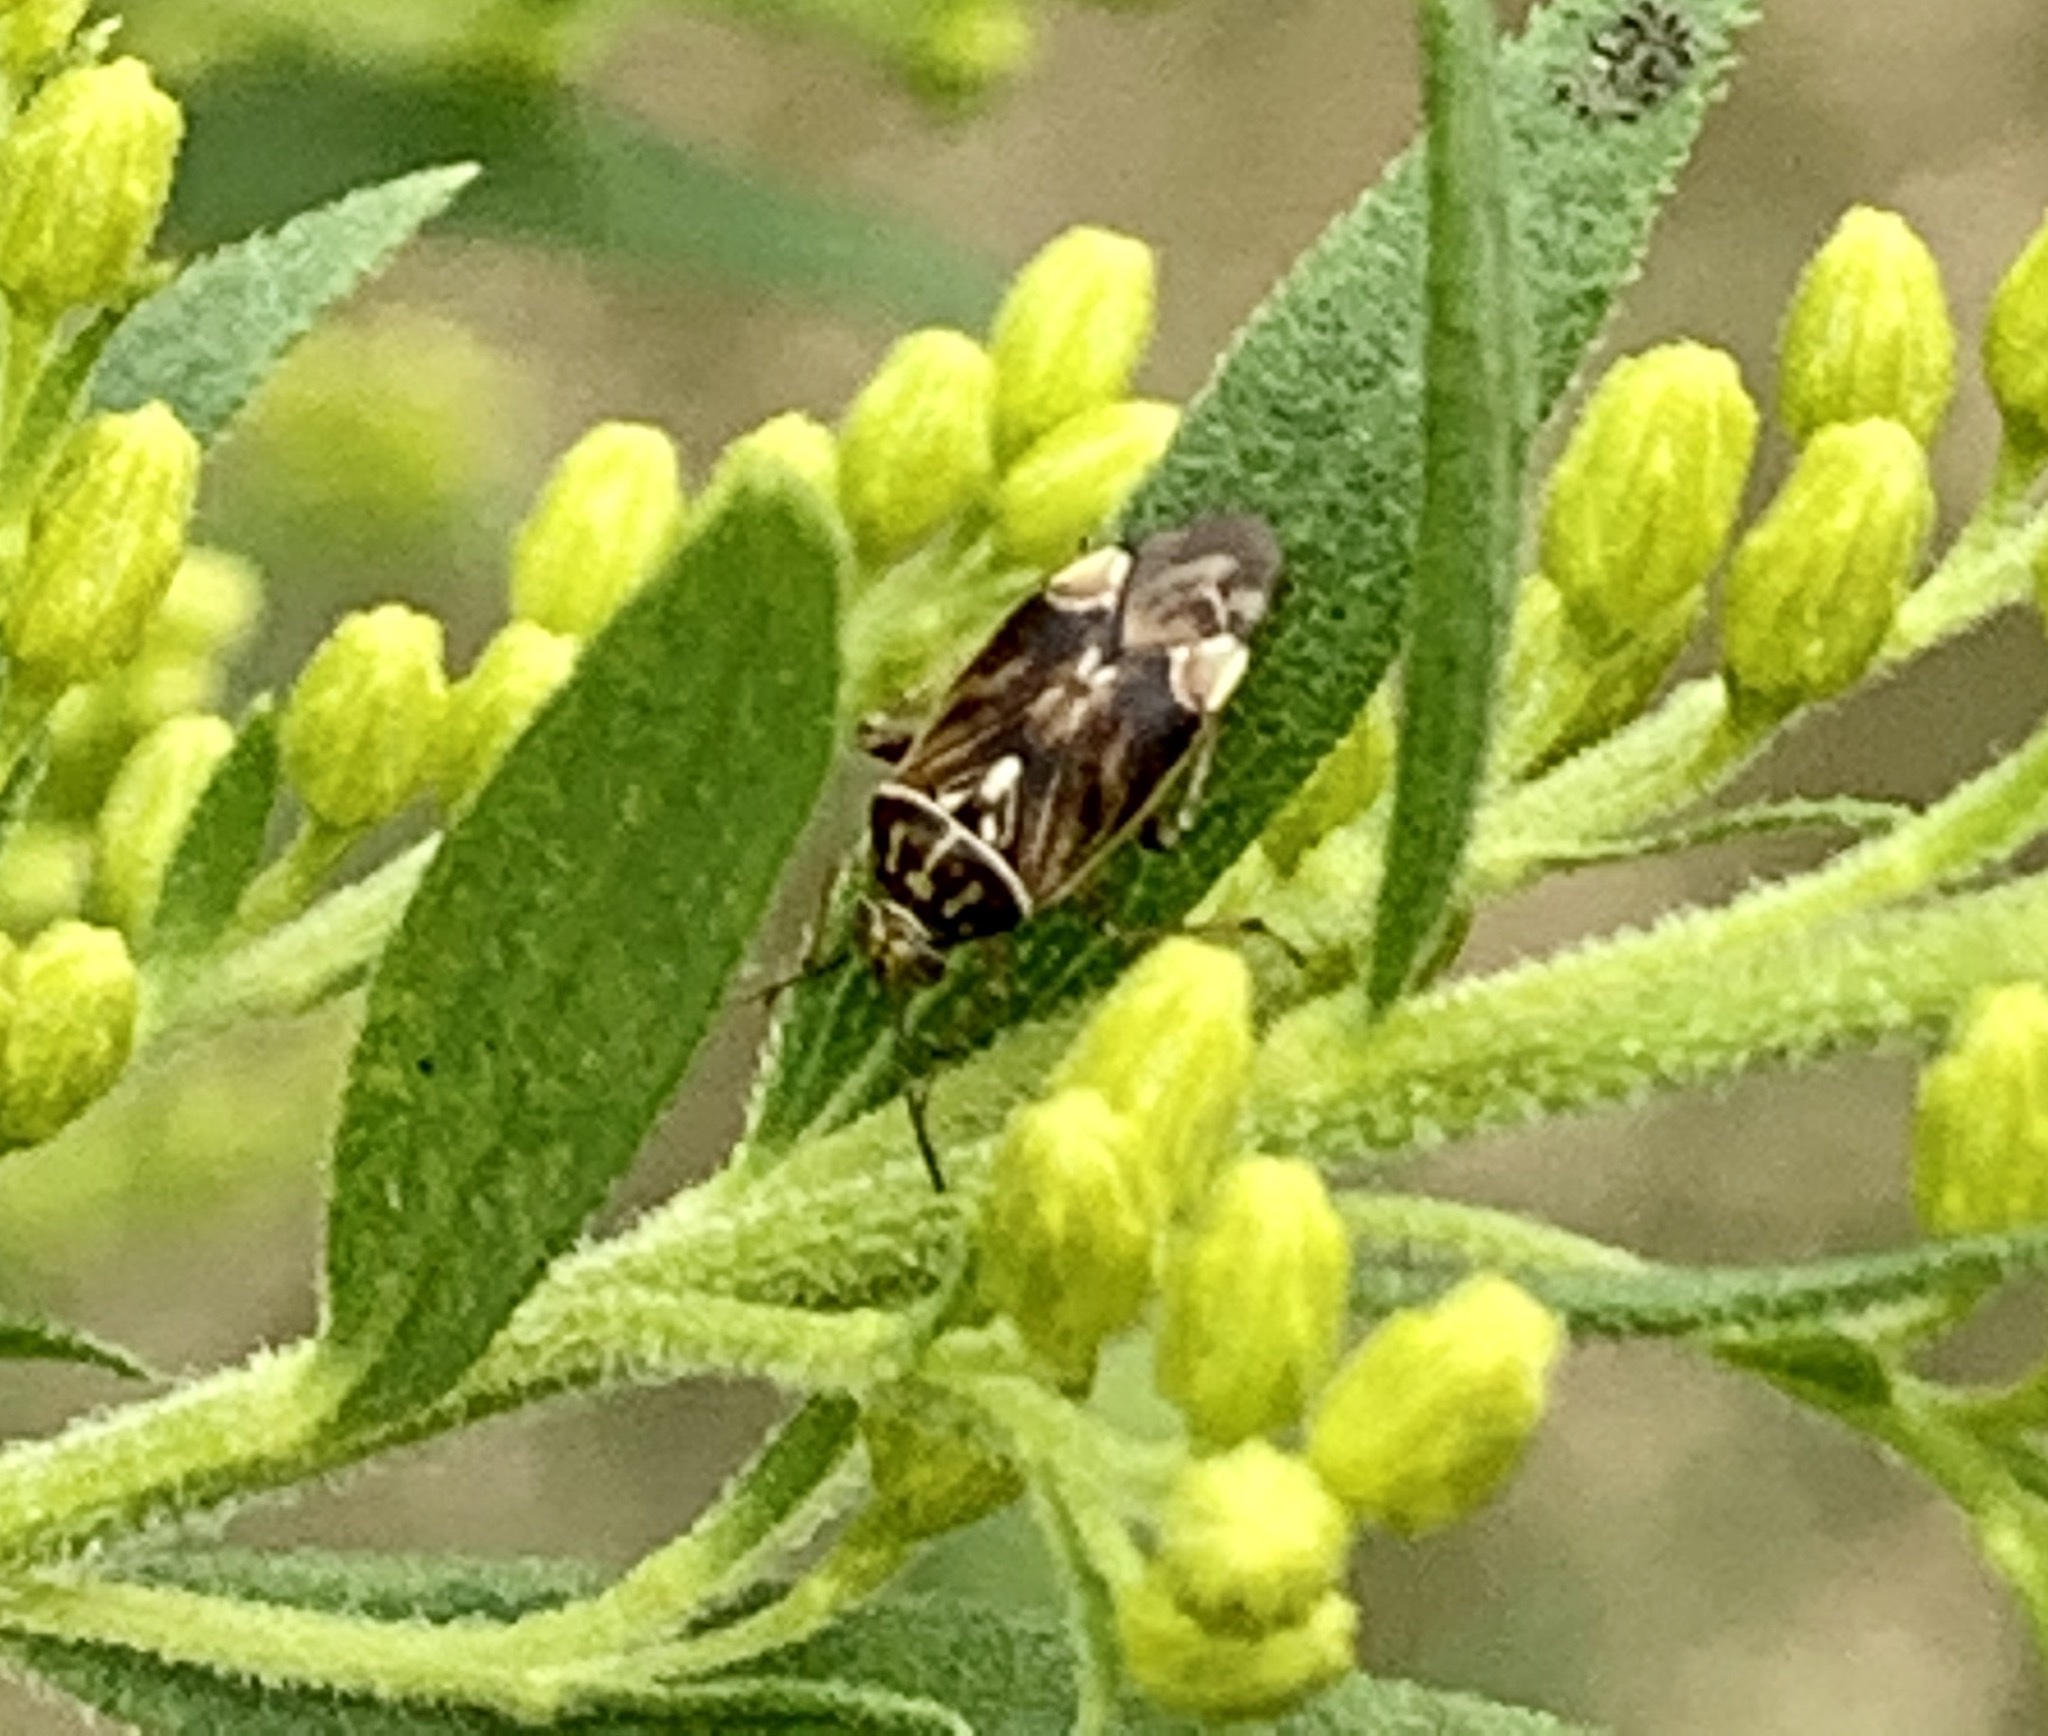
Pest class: lygus_bug